Kangxi Taiwan map

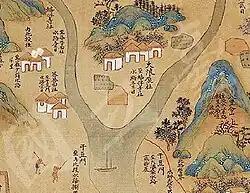
《康熙臺灣輿圖》中的淡水河與基隆河流域，上有大浪泵社與北投社等標記

The Kangxi Taiwan Map (康熙臺灣輿圖) was the extant single-scrolled, earliest colored map of Taiwan. The whole map was in silk texture with a horizontal length of 523 cm and vertical height of 64 cm. The original map was drawn between 1699~1704 (Kangxi 38-43 of Qing Dynasty), and it was the extant single earliest colored and scrolled map of Taiwan. The whole map depicted the early 18th century Taiwan’s landscape and humanity settlement scenery through a traditional Chinese landscape painting style. It was praised by Inō Kanori (伊能嘉矩) as “the best of Taiwan’s ancient maps” and was National Taiwan Museum’s most treasured collection. It was designated as a “national treasure” in 2010.